Düren station

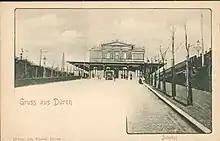
Düren station in 1920

Due to its ever-improving accessibility Düren was served by increasing numbers of express trains on the various lines. Thus, there were express trains via Euskirchen to Bonn and via Bedburg and Neuss to Düsseldorf.